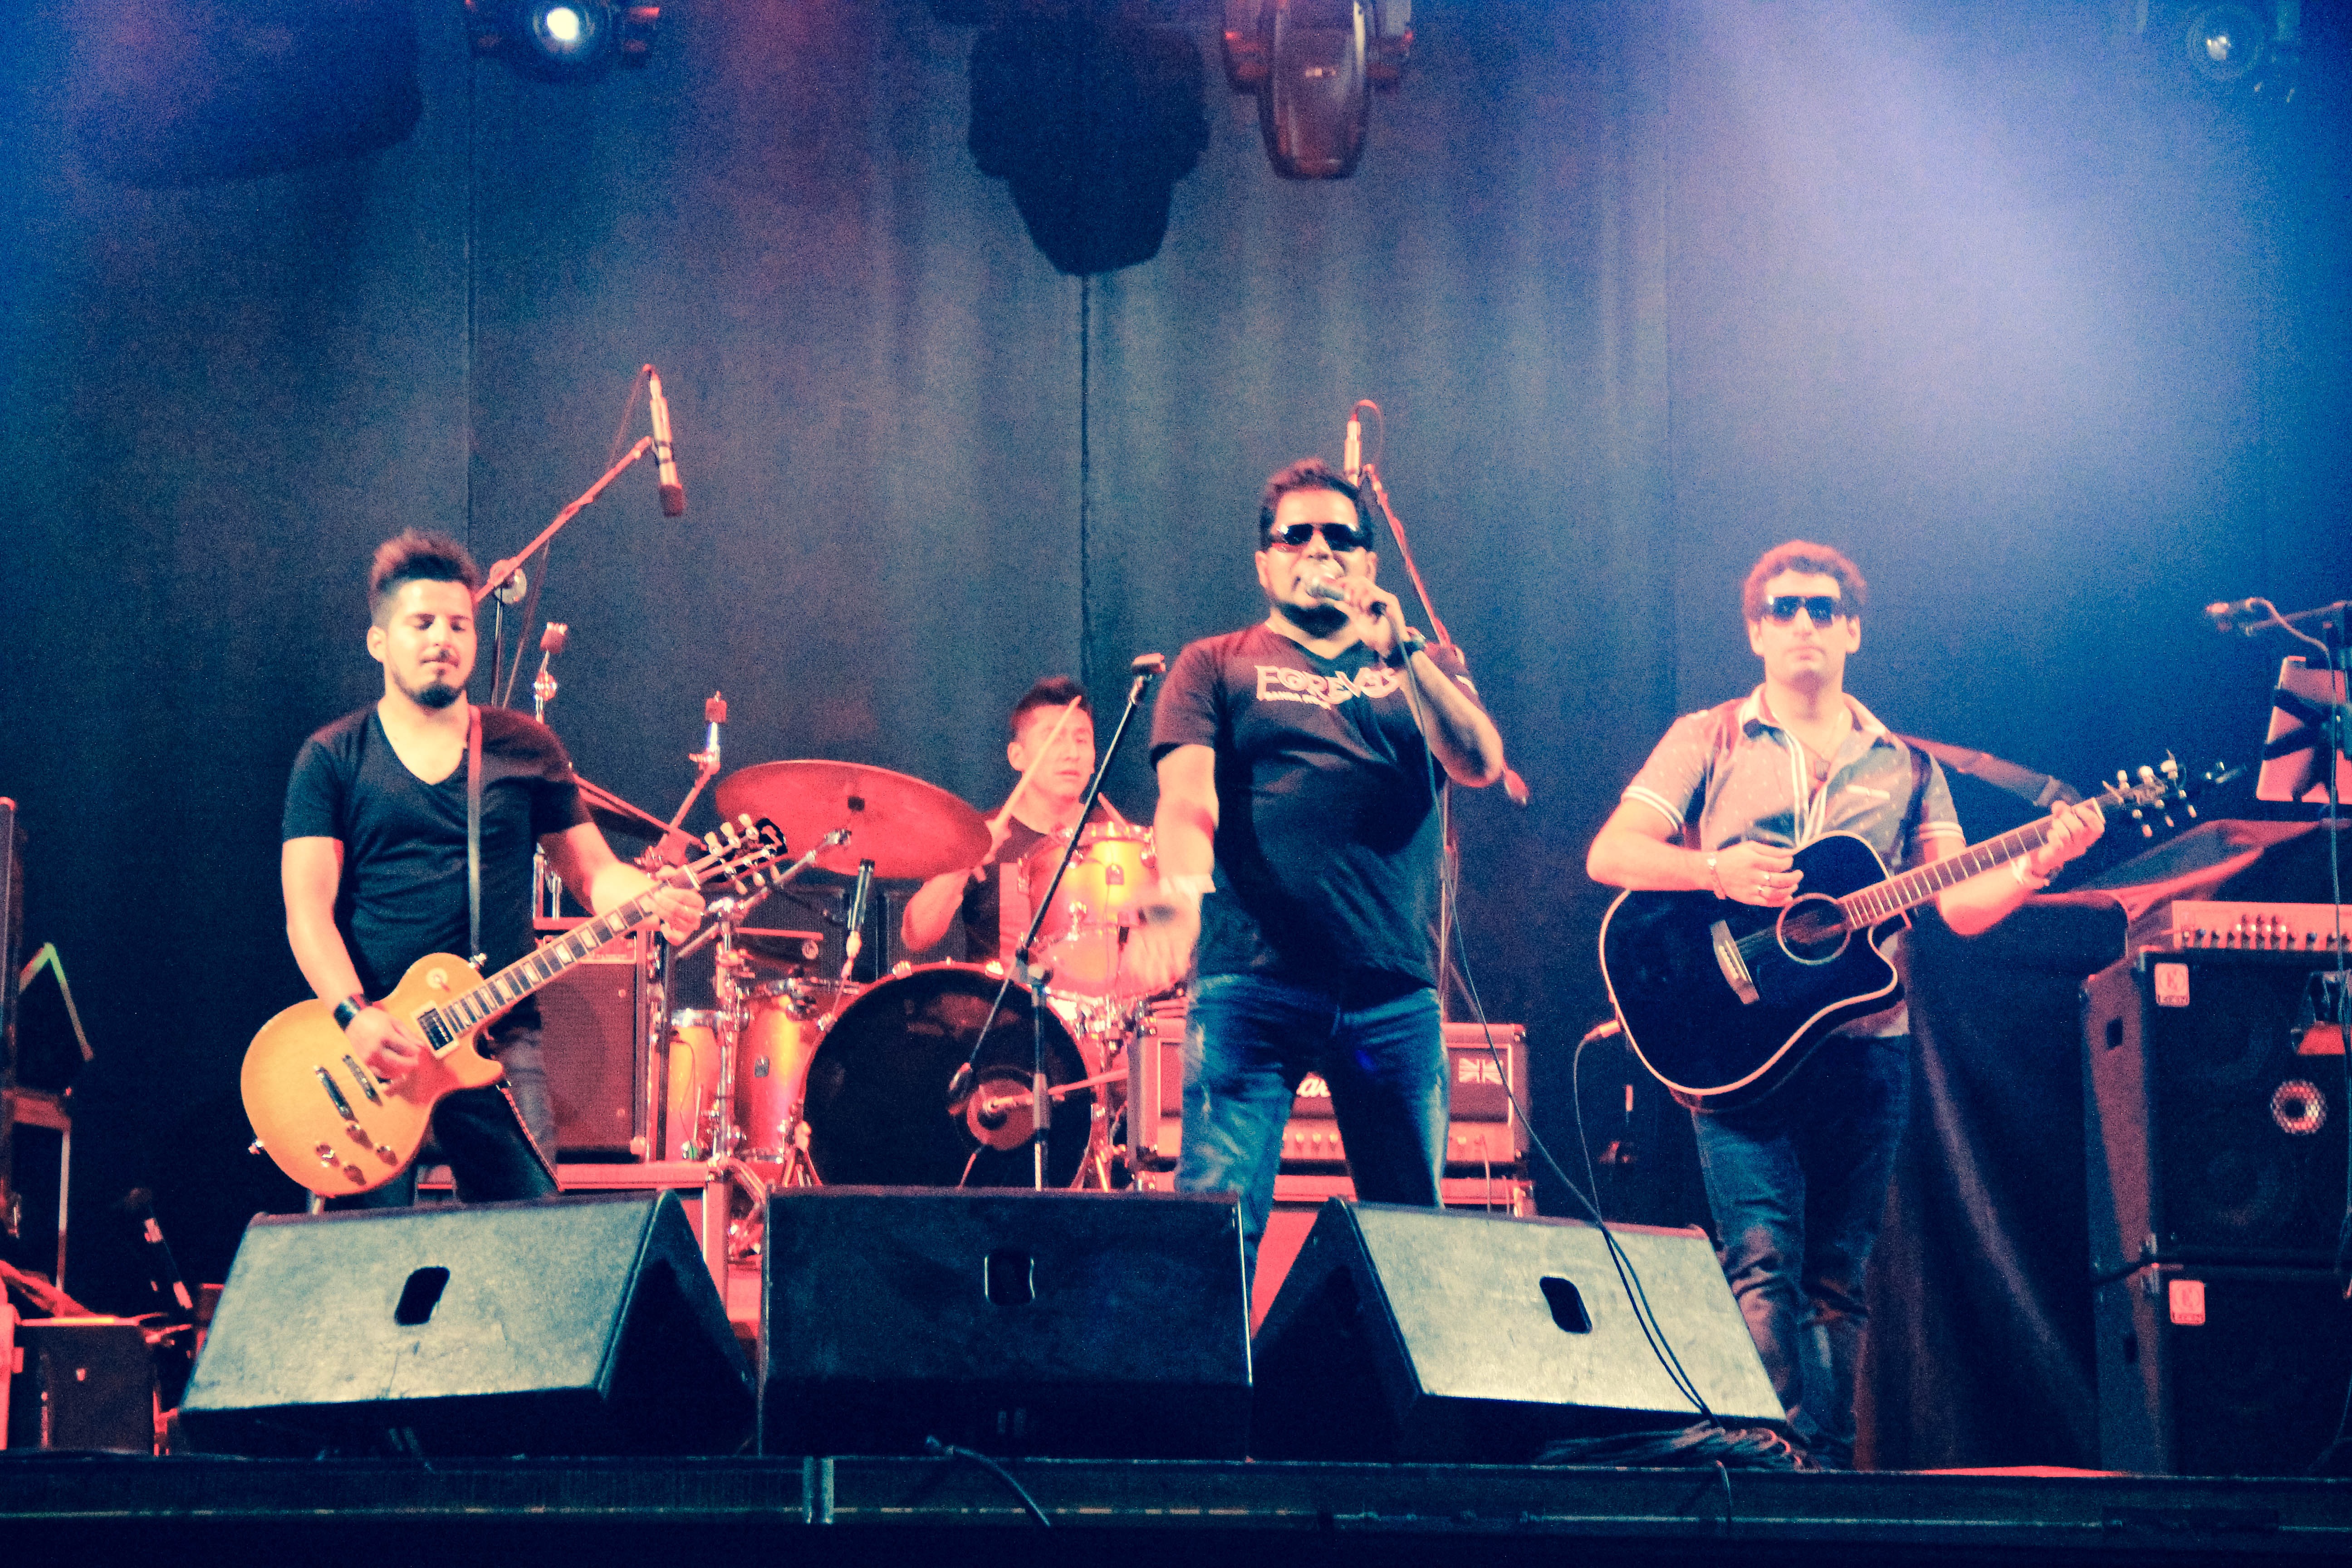
rock, music, concert, musician, performance art, stage, performance, bassist, singing, scene, event, guitarist, entertainment, performing arts, rock concert, social group, musical ensemble, musical theatre, chimbote